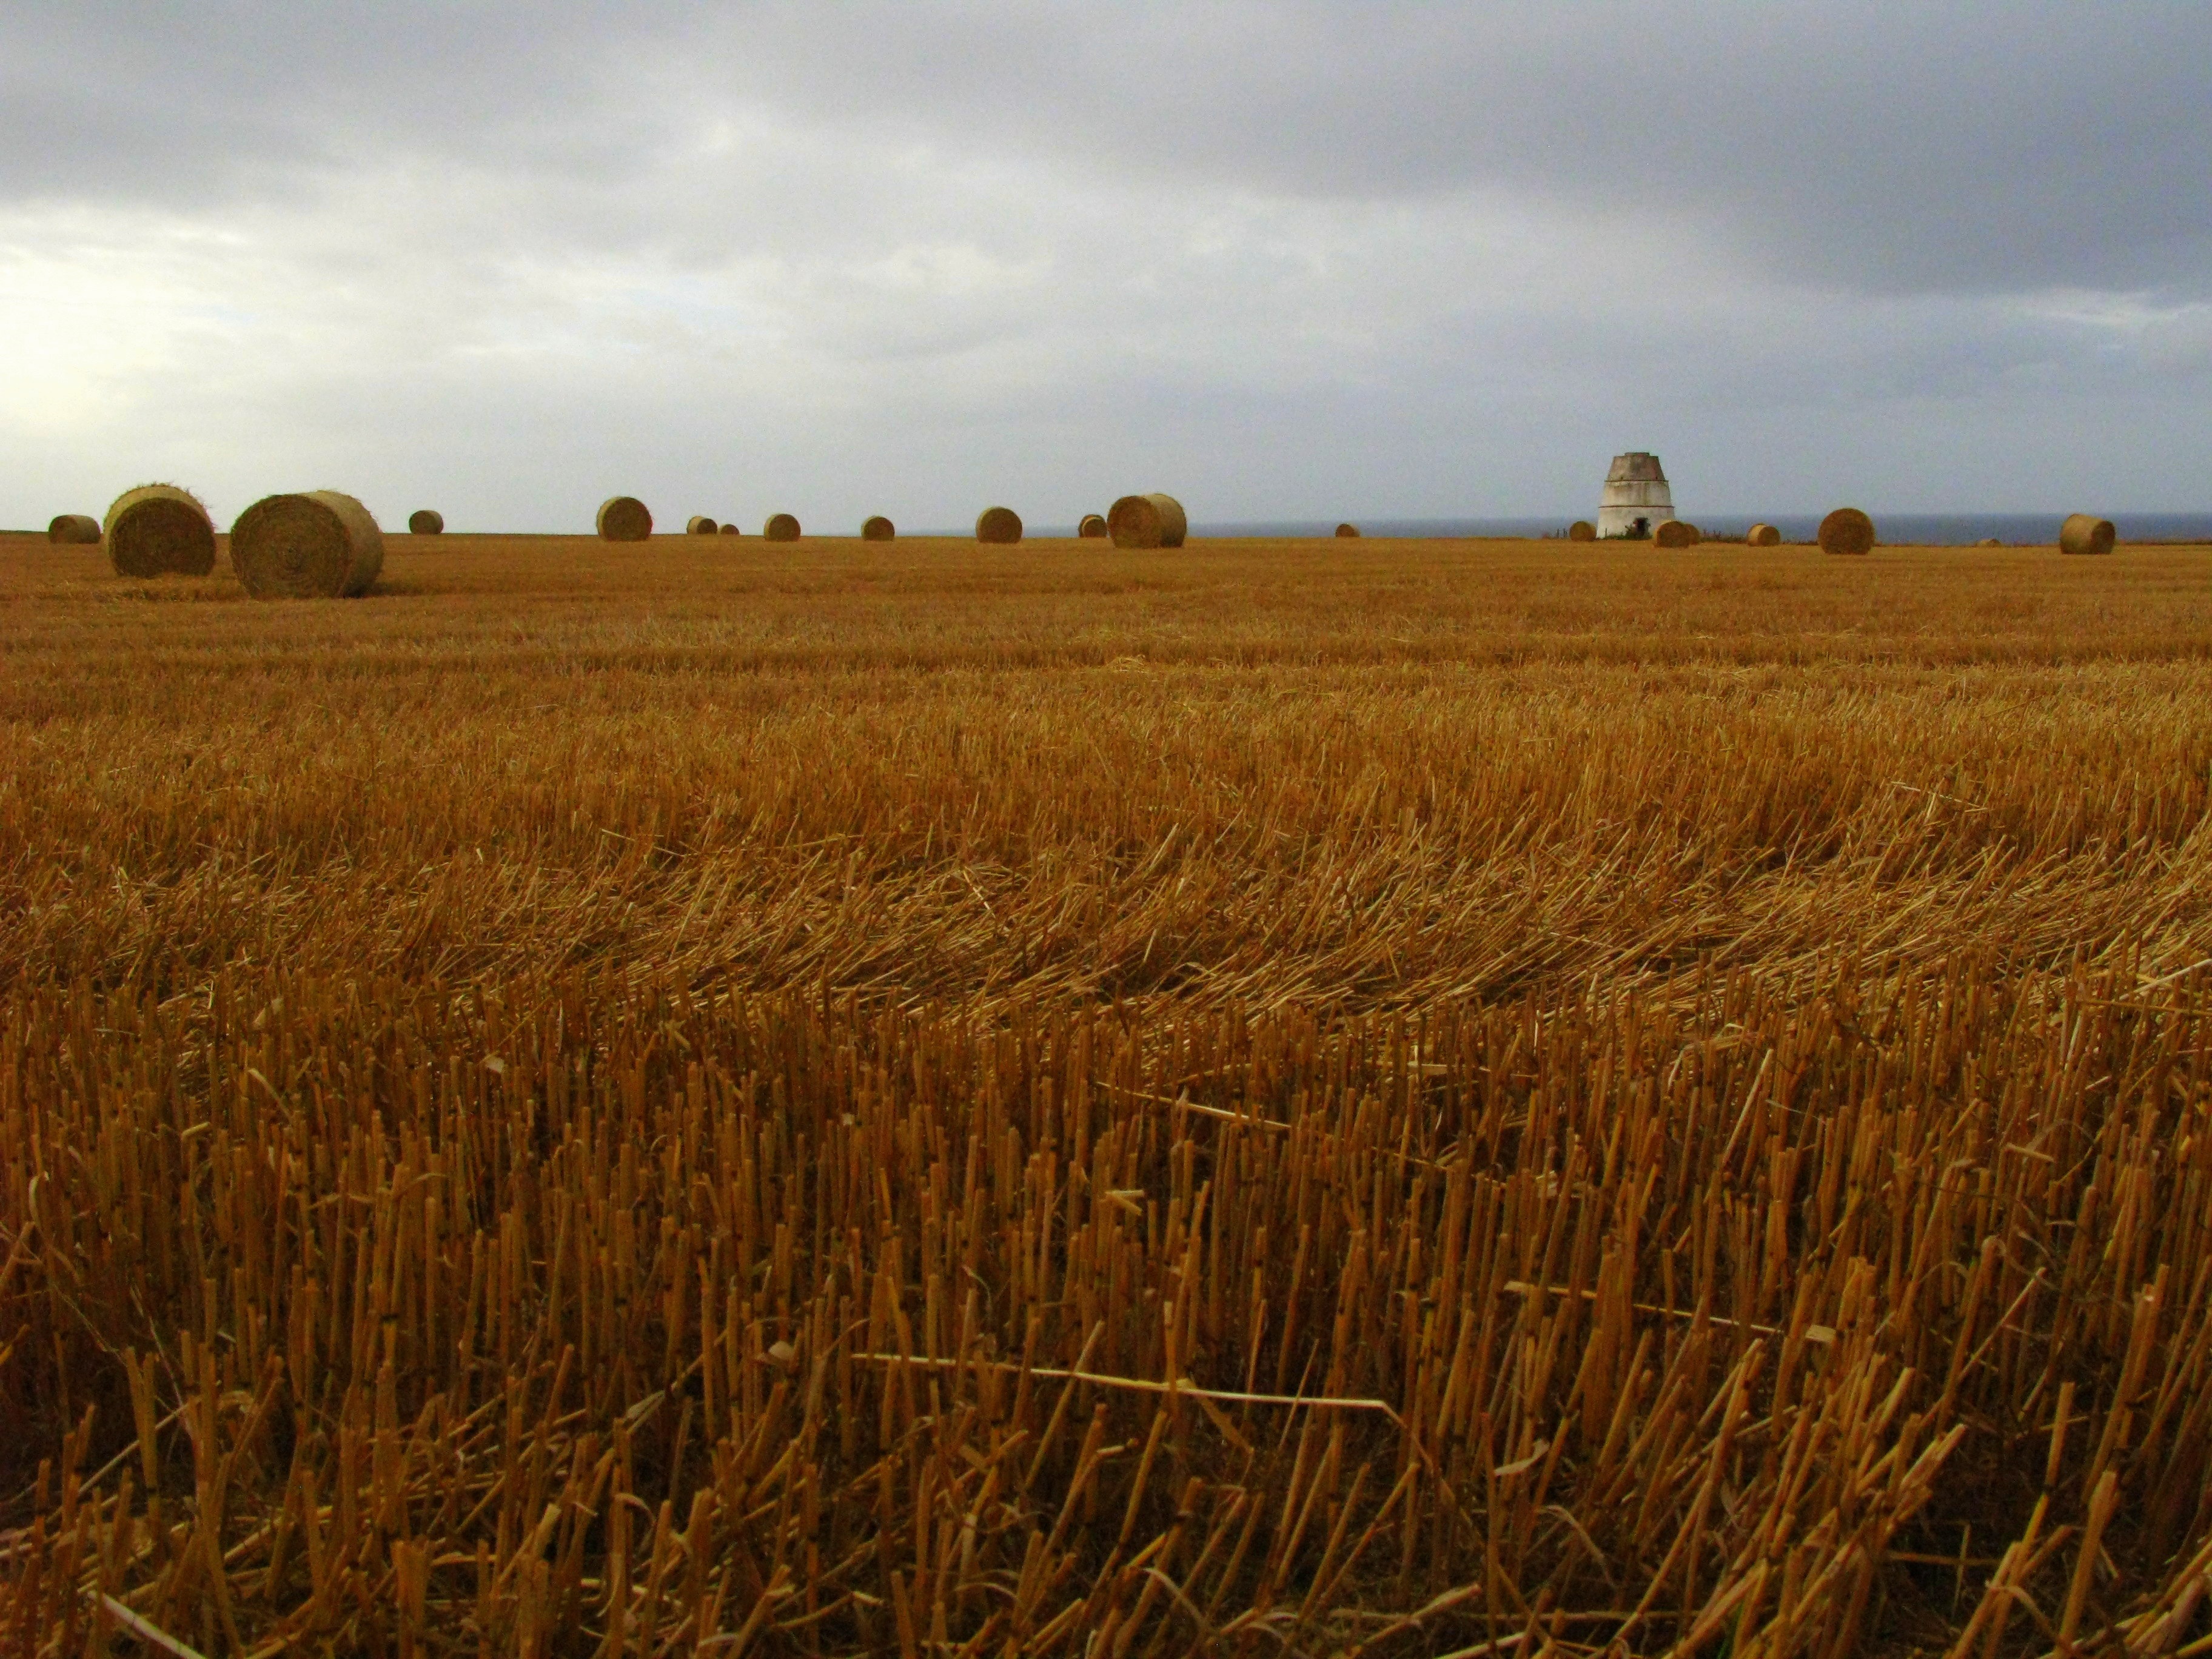
landscape, nature, plant, field, wheat, prairie, countryside, cloudy, land, summer, rural, food, golden, farming, crop, soil, agriculture, plain, cereal, grassland, scotland, ecosystem, steppe, flowering plant, grass family, land plant